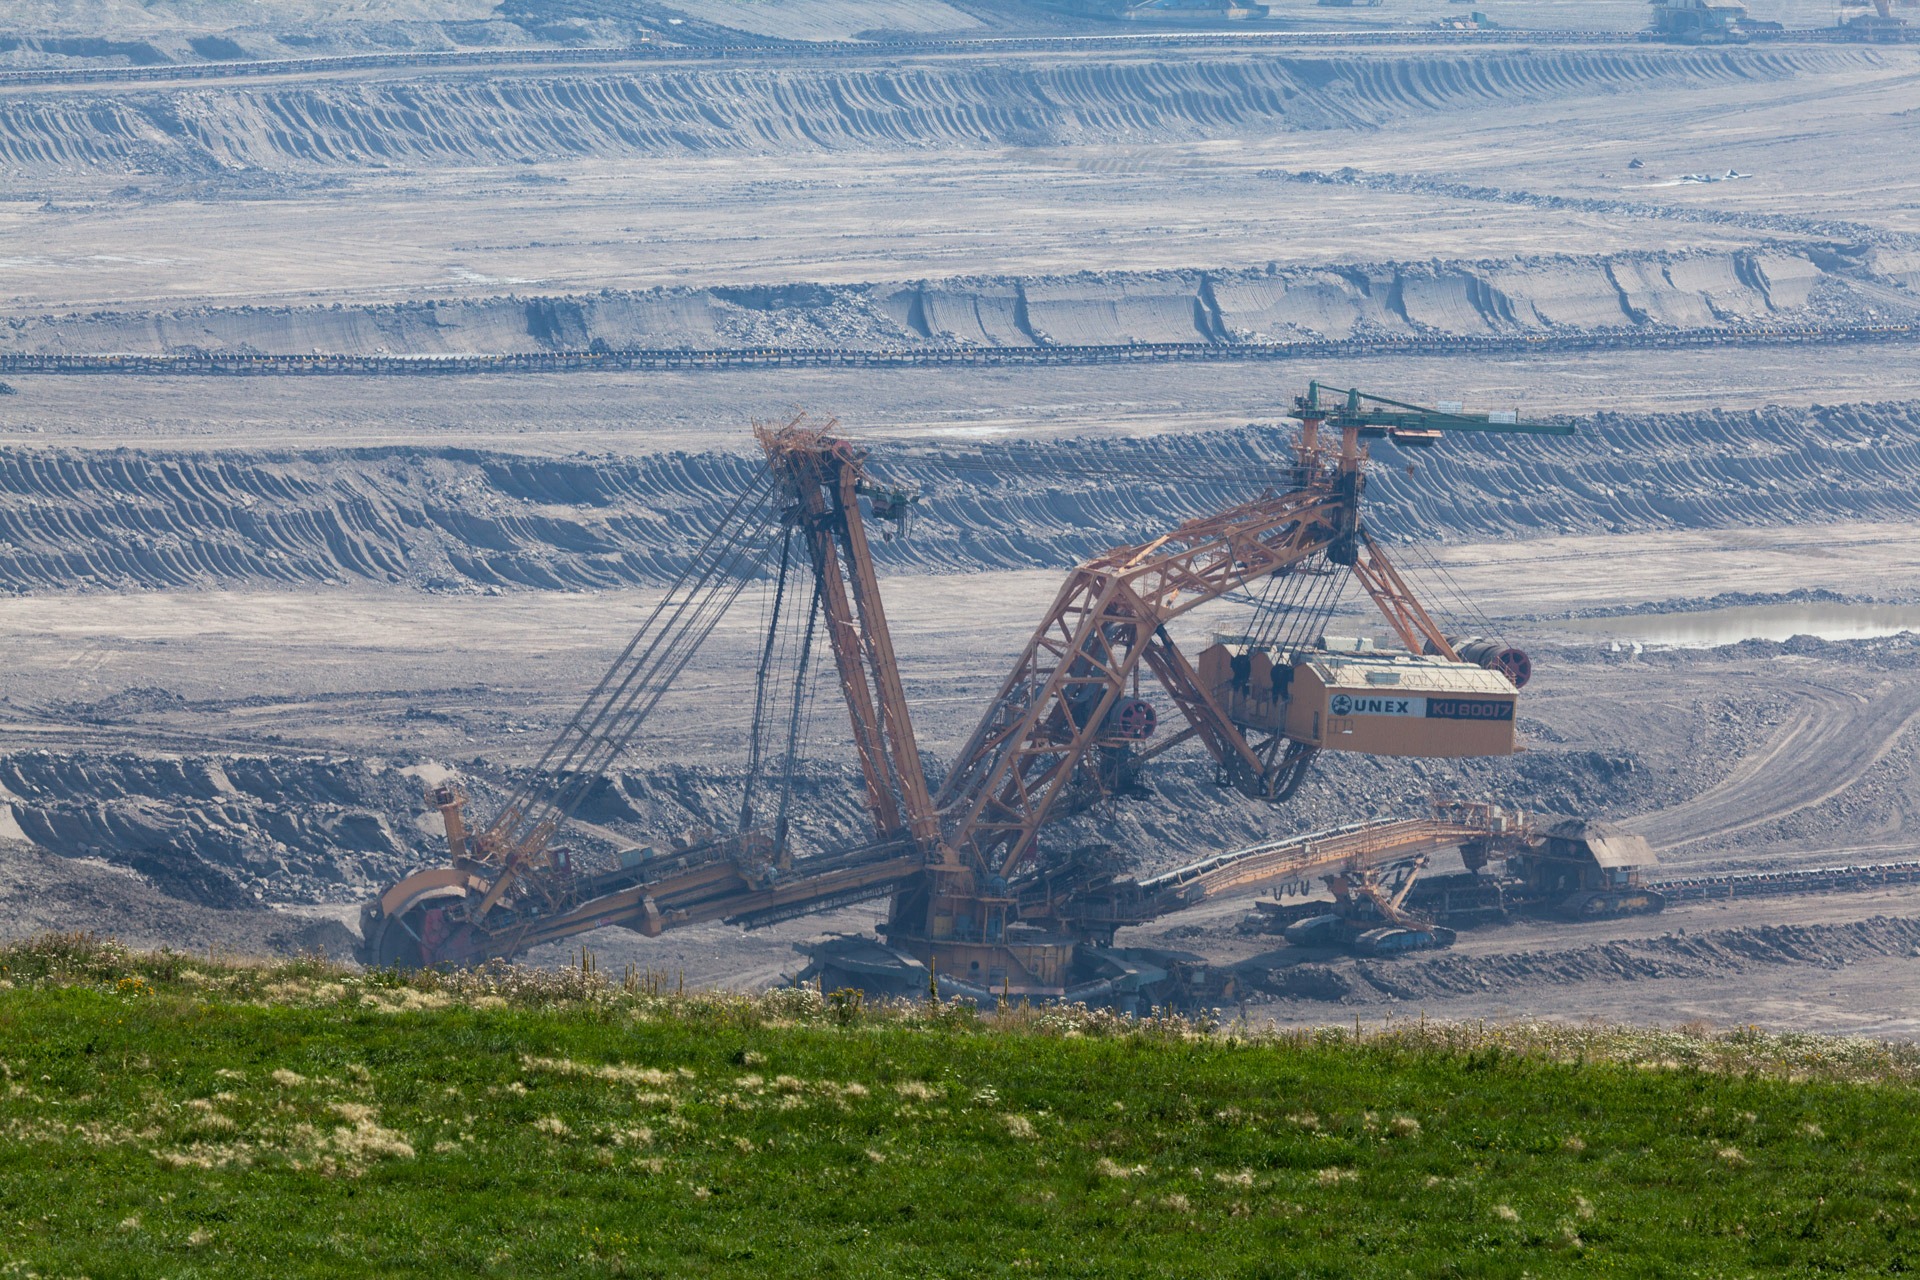
landscape, mountain, hill, equipment, industrial, machine, machinery, industry, material, digging, giant, big, large, mine, coal, pollution, mining, excavation, rural area, aerial photography, opencast, natural environment, bucket wheel excavator, open pit